NXT Heritage Cup

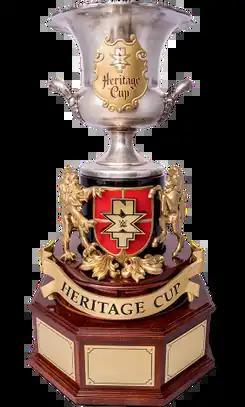
The NXT Heritage Cup trophy

The NXT Heritage Cup is a men's professional wrestling championship created and promoted by the American promotion WWE. It is a specialized championship for NXT, the promotion's developmental brand, defended exclusively under British Rounds Rules. The current champion is Channing "Stacks" Lorenzo, who is in his first reign. He won the vacant title by defeating Tony D'Angelo by 2–1 on the June 24, 2025, episode of "NXT"; previous champion Noam Dar relinquished the title due to injury.